Kavita Devi (wrestler)

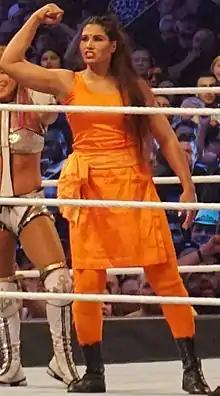
Devi in the inaugural WrestleMania Women's Battle Royal (April 2018)

Kavita Dalal (born 20 September 1986) is an Indian professional wrestler who performed in the WWE under the ring name Kavita Devi, on their developmental territory NXT between 2017 and 2021. Devi is the first female professional wrestler of Indian nationality to wrestle in WWE. Devi previously wrestled on the independent circuit under the ring names Kavita and Hard KD, most notably for Continental Wrestling Entertainment in India.